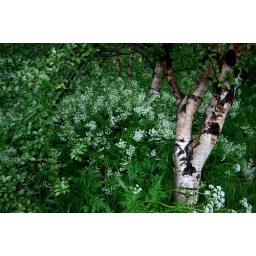
Took this one because I liked the stem of the tree in combination with the white flowers of the &amp;quot;Kerfill&amp;quot;.